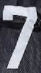
Number: 7